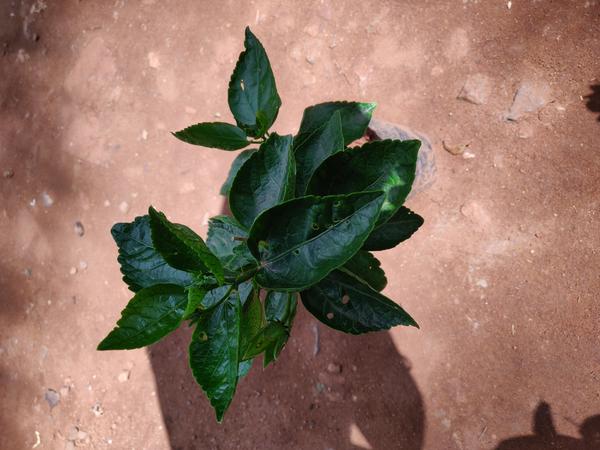
Plant: Hibiscus